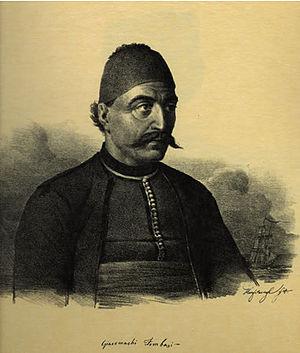
Le massacre de Chios fut perpétré par les Ottomans contre la population grecque de l’île de Chios en avril 1822. Il constitue un des épisodes les plus célèbres de la guerre d'indépendance grecque.